Pleasanton in Irvington Historic District

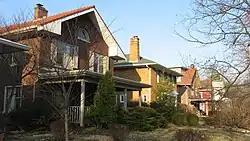
Pleasanton in Irvington, March 2011

Pleasanton in Irvington Historic District is a national historic district located at Indianapolis, Indiana. It encompasses 149 contributing buildings and 1 contributing site in a planned residential section of Indianapolis. The district developed between about 1915 and 1959, and includes representative examples of Tudor Revival, Colonial Revival, and Bungalow / American Craftsman style residential architecture.